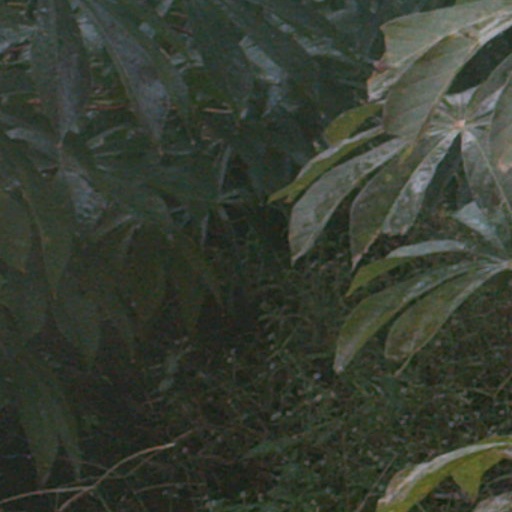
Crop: cassava